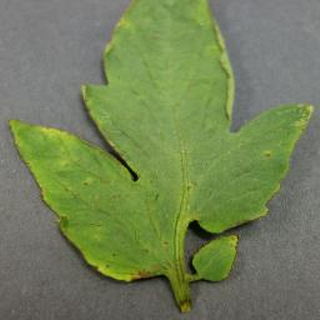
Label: tomato_bacterial_spot